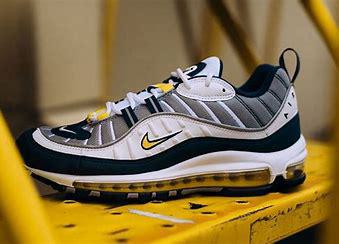
Brand: Nike
Model: Air Max 98